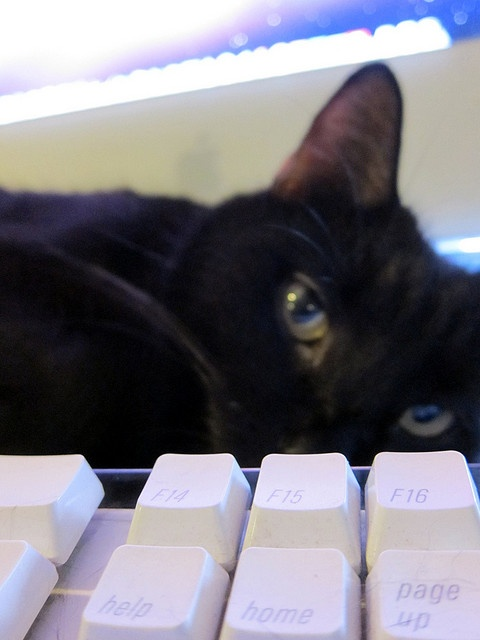
A cat lying stretched out, eye-level with a keyboard.
A cat laying on its side near a keyboard.
A black cat lying down next to a keyboard.
a close up of a cat near a keyboard
a cat laying down next to a keyboard